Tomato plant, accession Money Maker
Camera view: tilt-top (135 deg); turntable rotation: 180 degrees
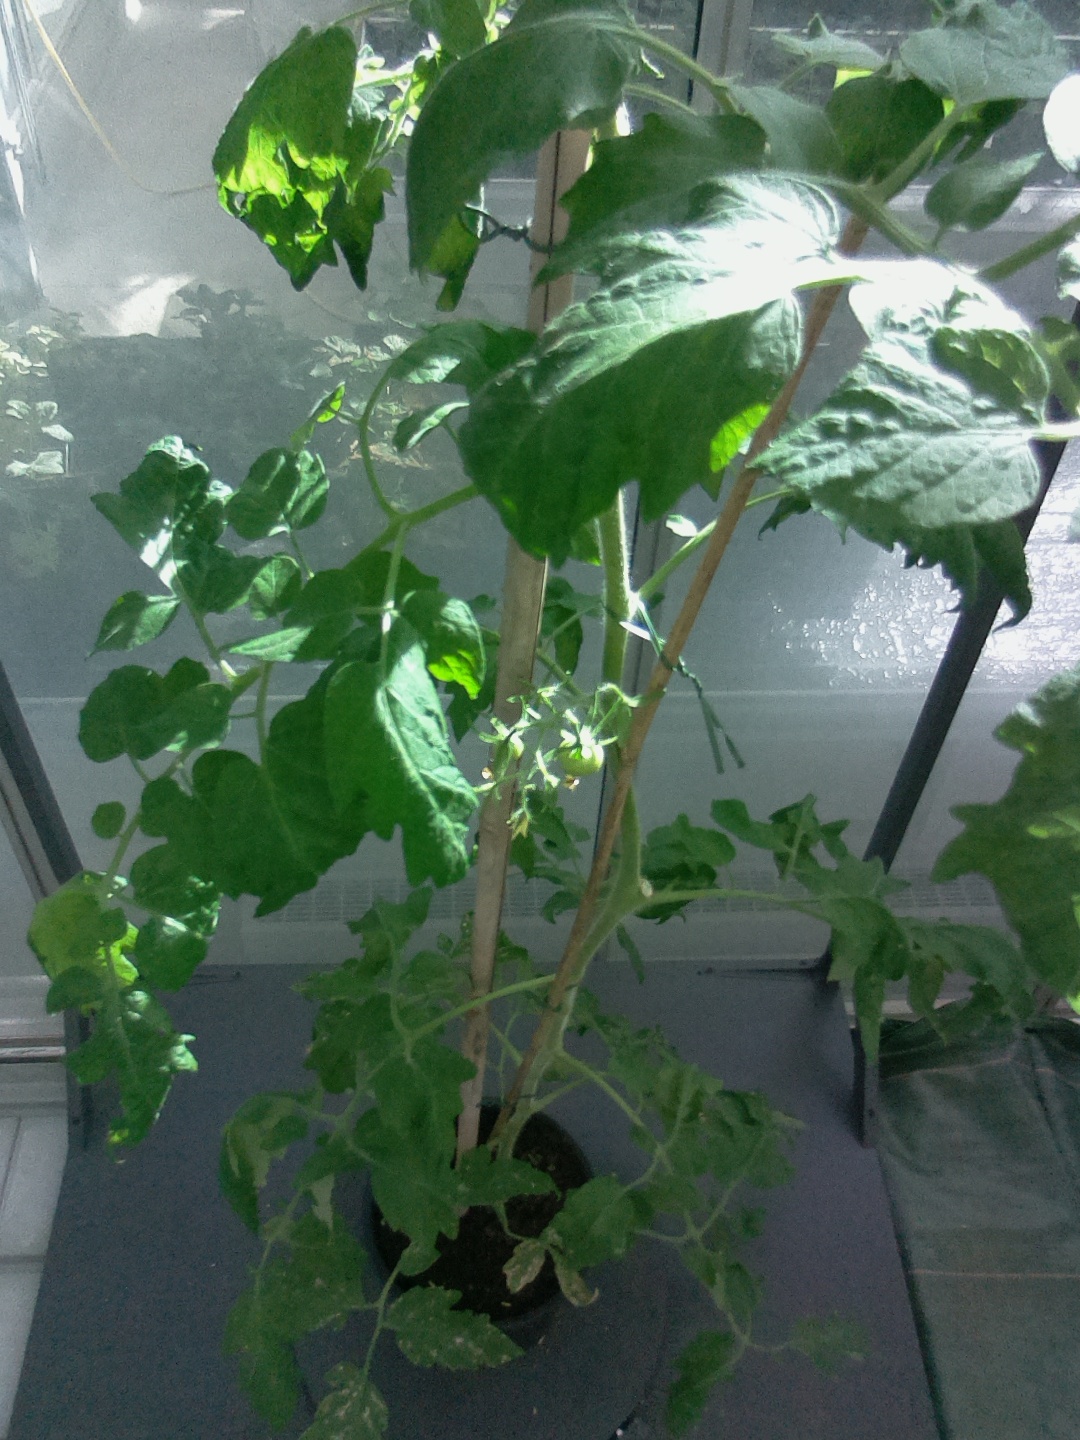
BBCH growth stage 70: Fruits at the main stem or branches visibles